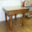
Label: table